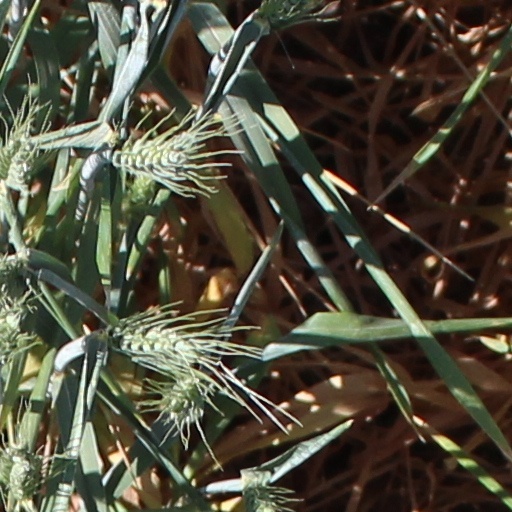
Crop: wheat